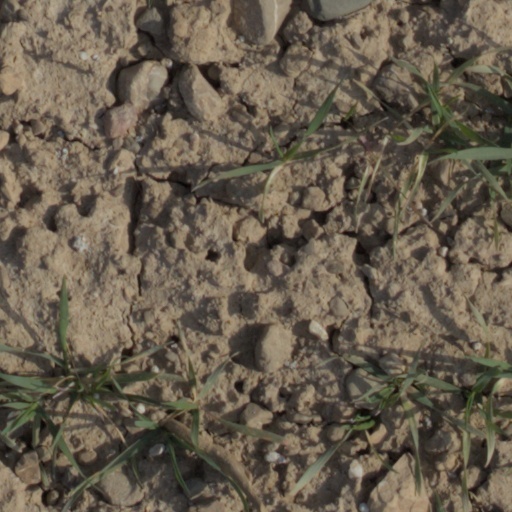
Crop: wheat